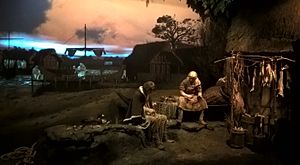
Jorvik Viking Centre
Tableau med på museet
Jorvik Viking Centre er et kulturhistorisk museum og oplevelsescenter i York i England. Det udstiller viden om vikinger og vikingetiden i byen og England. Det blev etableret i 1984 af York Archaeological Trust, og navnet er afledt af det norrøne navn Jórvík for York. Museet indeholder udover en traditionel udstilling med genstande fundet ved en udgravning i Coppergate i York også et rekonstrueret vikingemiljø med værksteder og figurer i rekonstrueret tøj.